St. Joseph's Church, Semarang

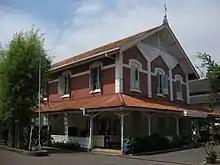
During the Japanese occupation, the clergy prevented seizure of the presbytery.

Further additions to the interior were made over the next quarter-century. A new Gothic altar, produced in Düsseldorf, Germany, was installed in 1880. Two years later a communion bench was installed. The tower was also given a clock and bells during this period; the clock was removed in 1978 since the machinery was broken. Lijden died in 1882, and the Jesuit Joannes de Vries became the parish priest, the first in an unbroken line of Jesuit pastors which continues until the present day. De Vries was soon after elected provincial superior for the province, and thus he spent much of his time away from the church. By 1885 there were 1,620 Catholics in Semarang, up from approximately a thousand four years earlier. Many of these were in the colonial military.